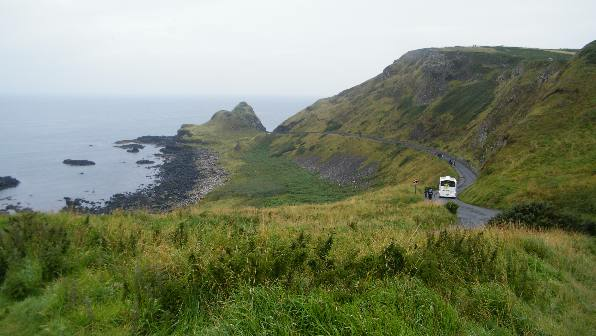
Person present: No